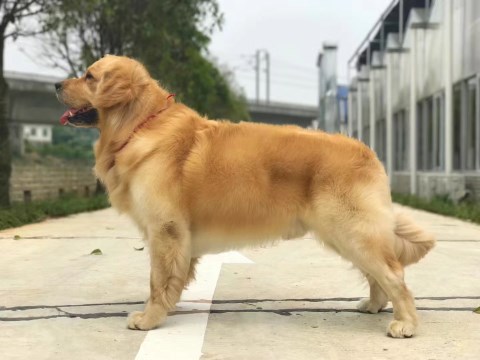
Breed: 5355-n000126-golden_retriever